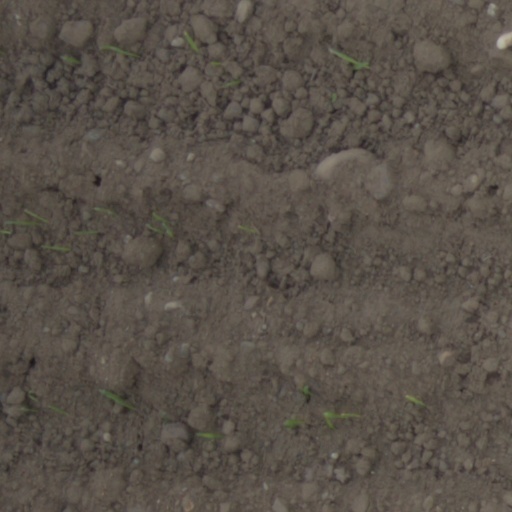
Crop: wheat